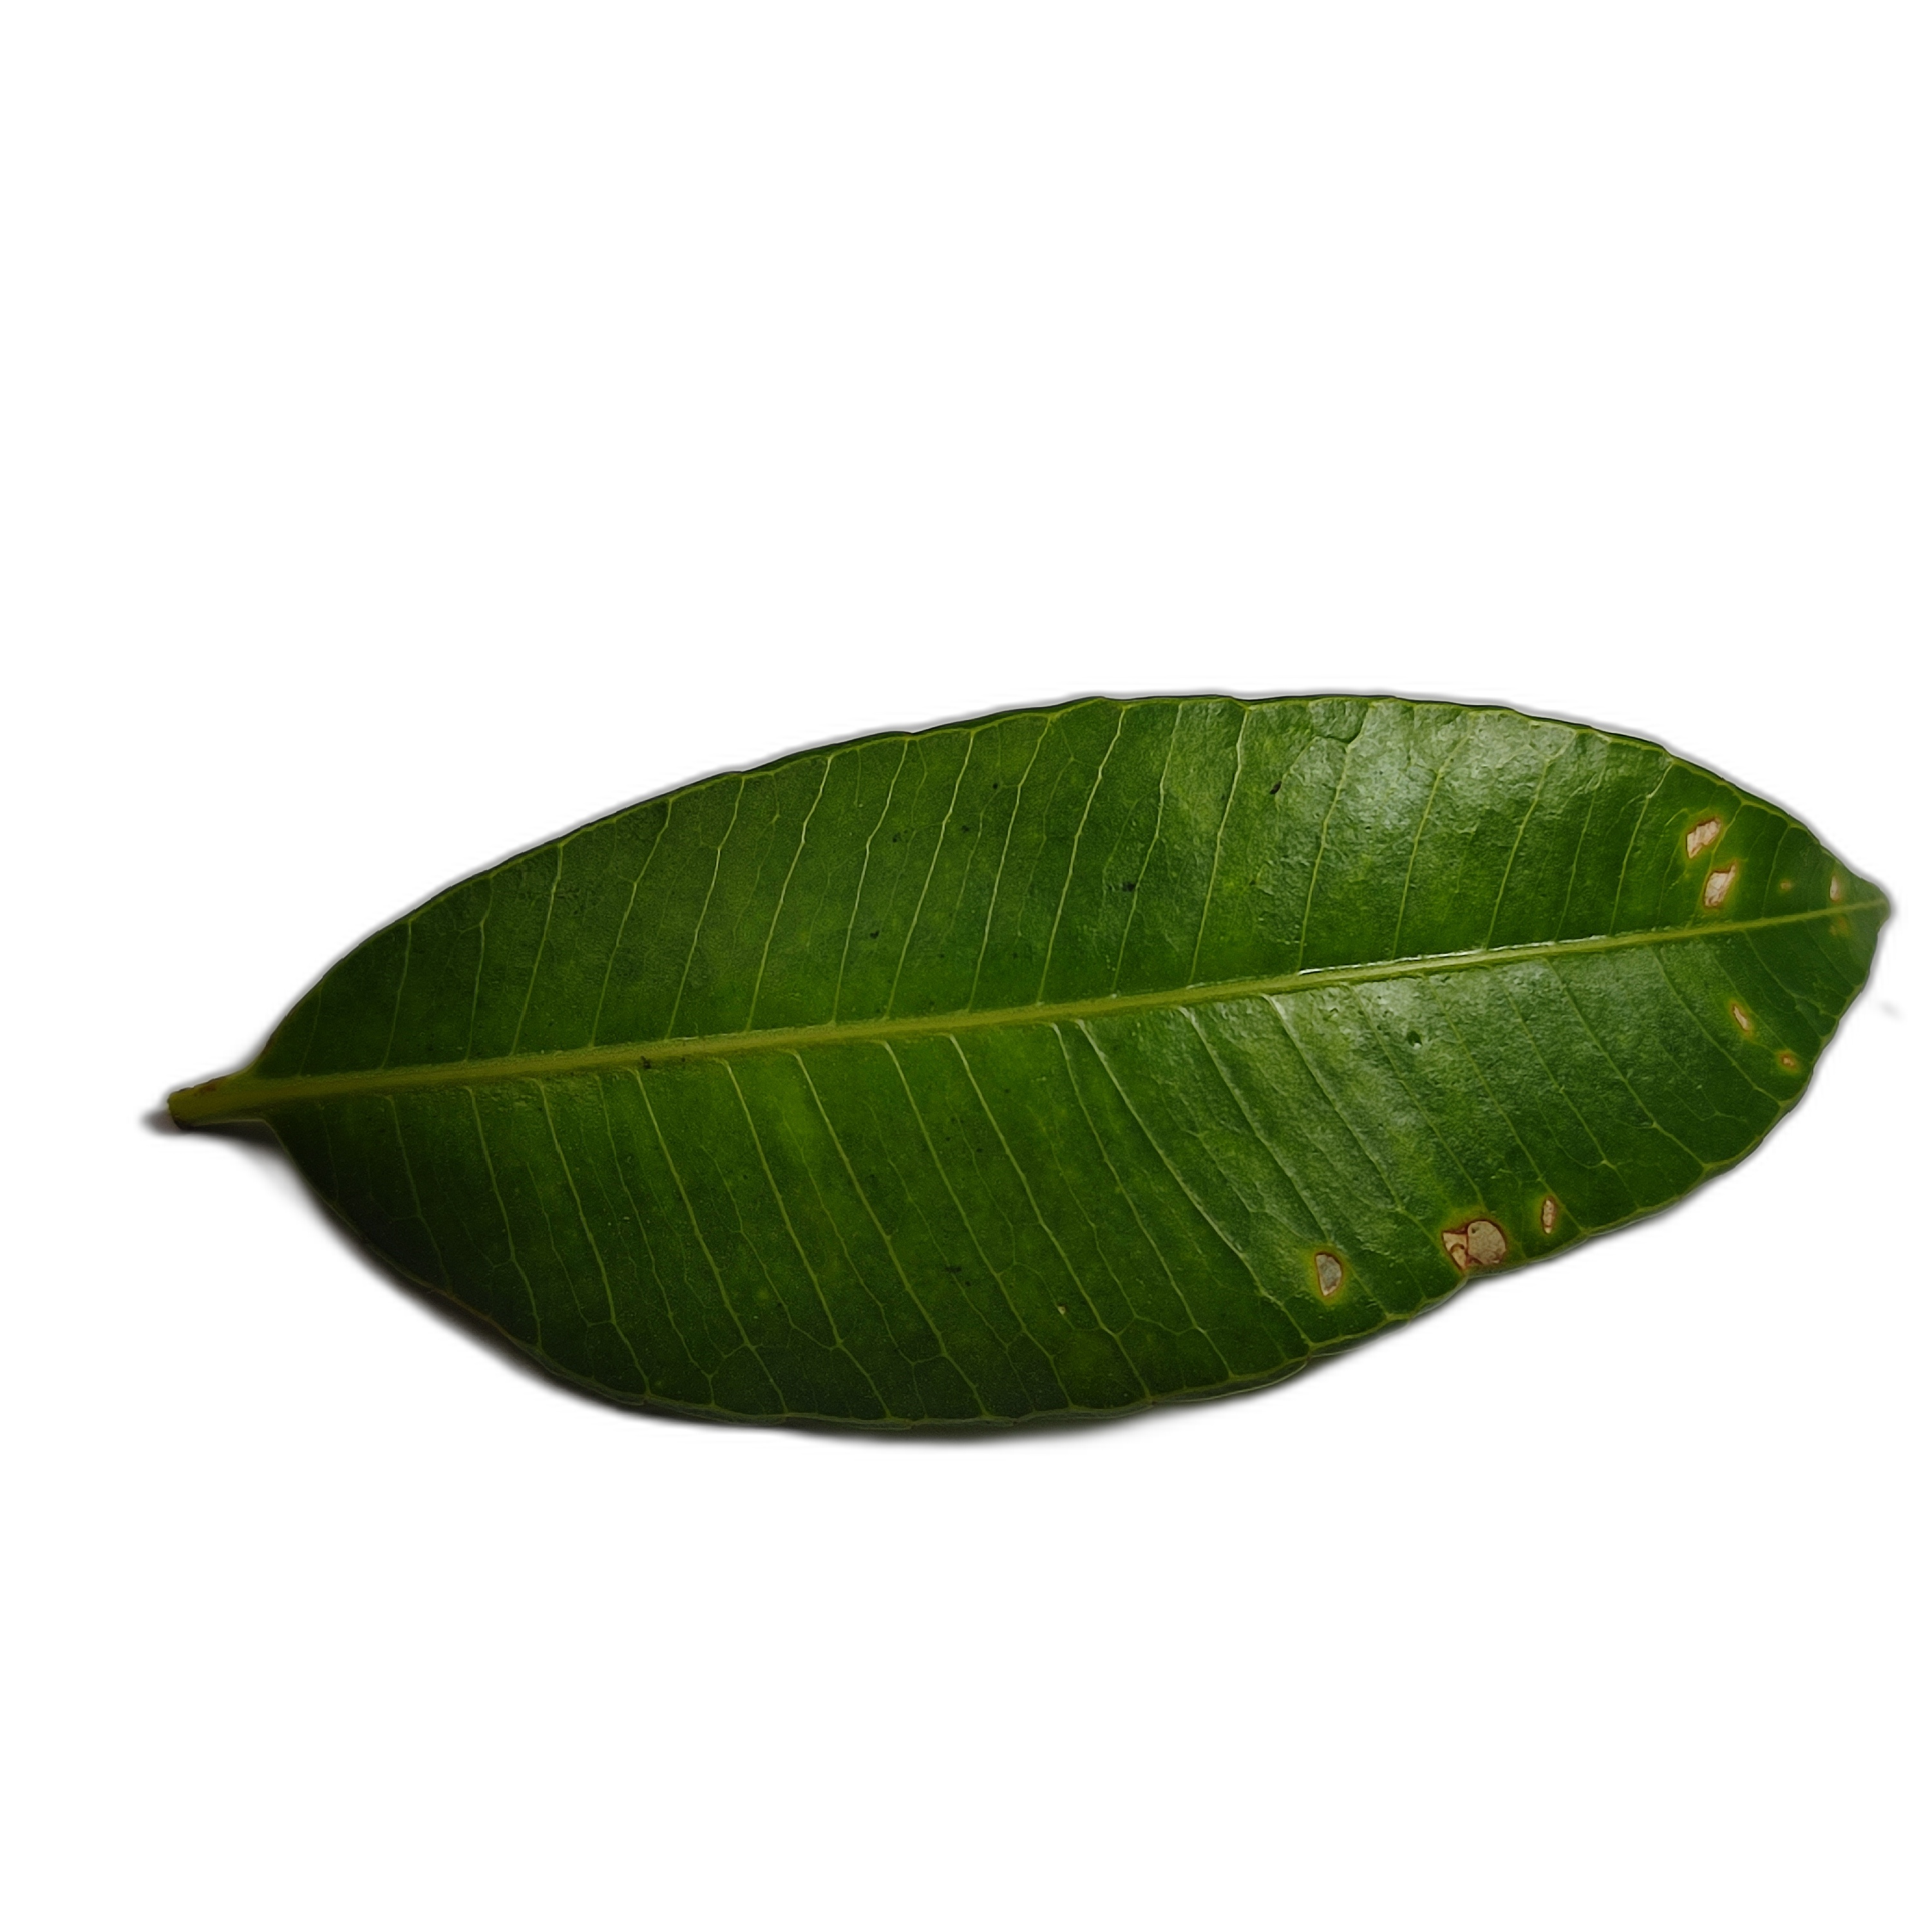
Label: healthy